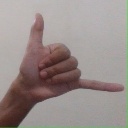
अक्षर: द